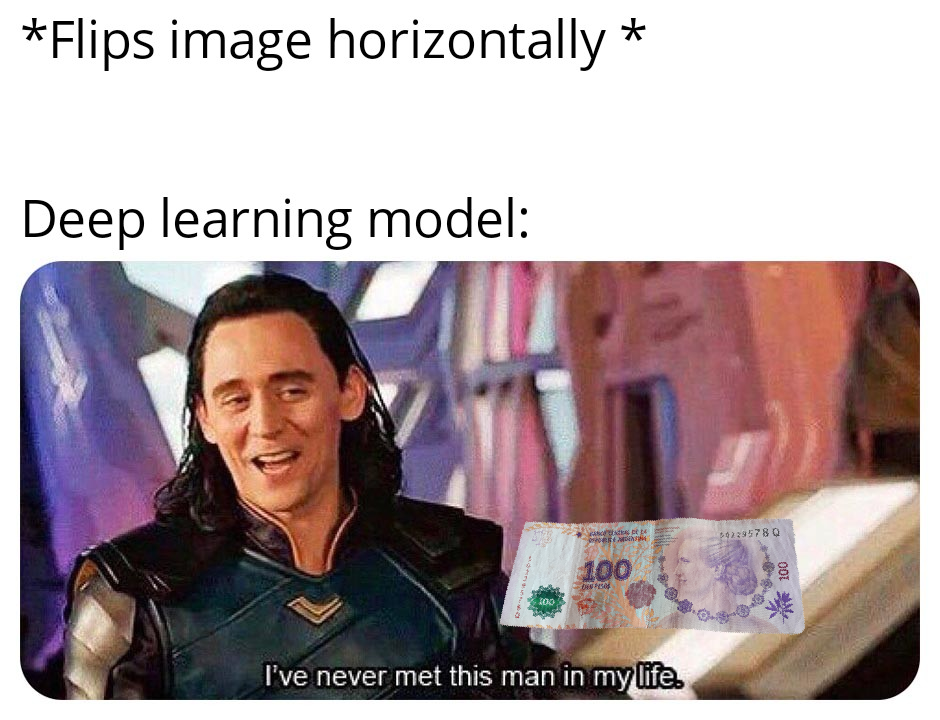
Denominación: 100